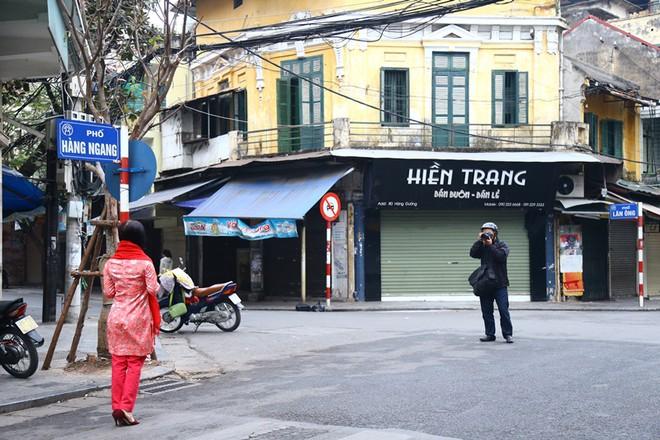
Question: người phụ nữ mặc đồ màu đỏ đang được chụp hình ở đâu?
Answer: người phụ nữ mặc đồ màu đỏ đang được chụp hình dưới lòng đường phố hàng ngang